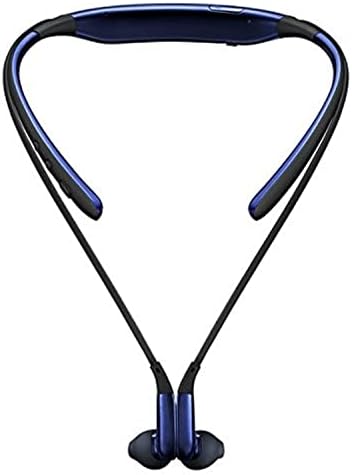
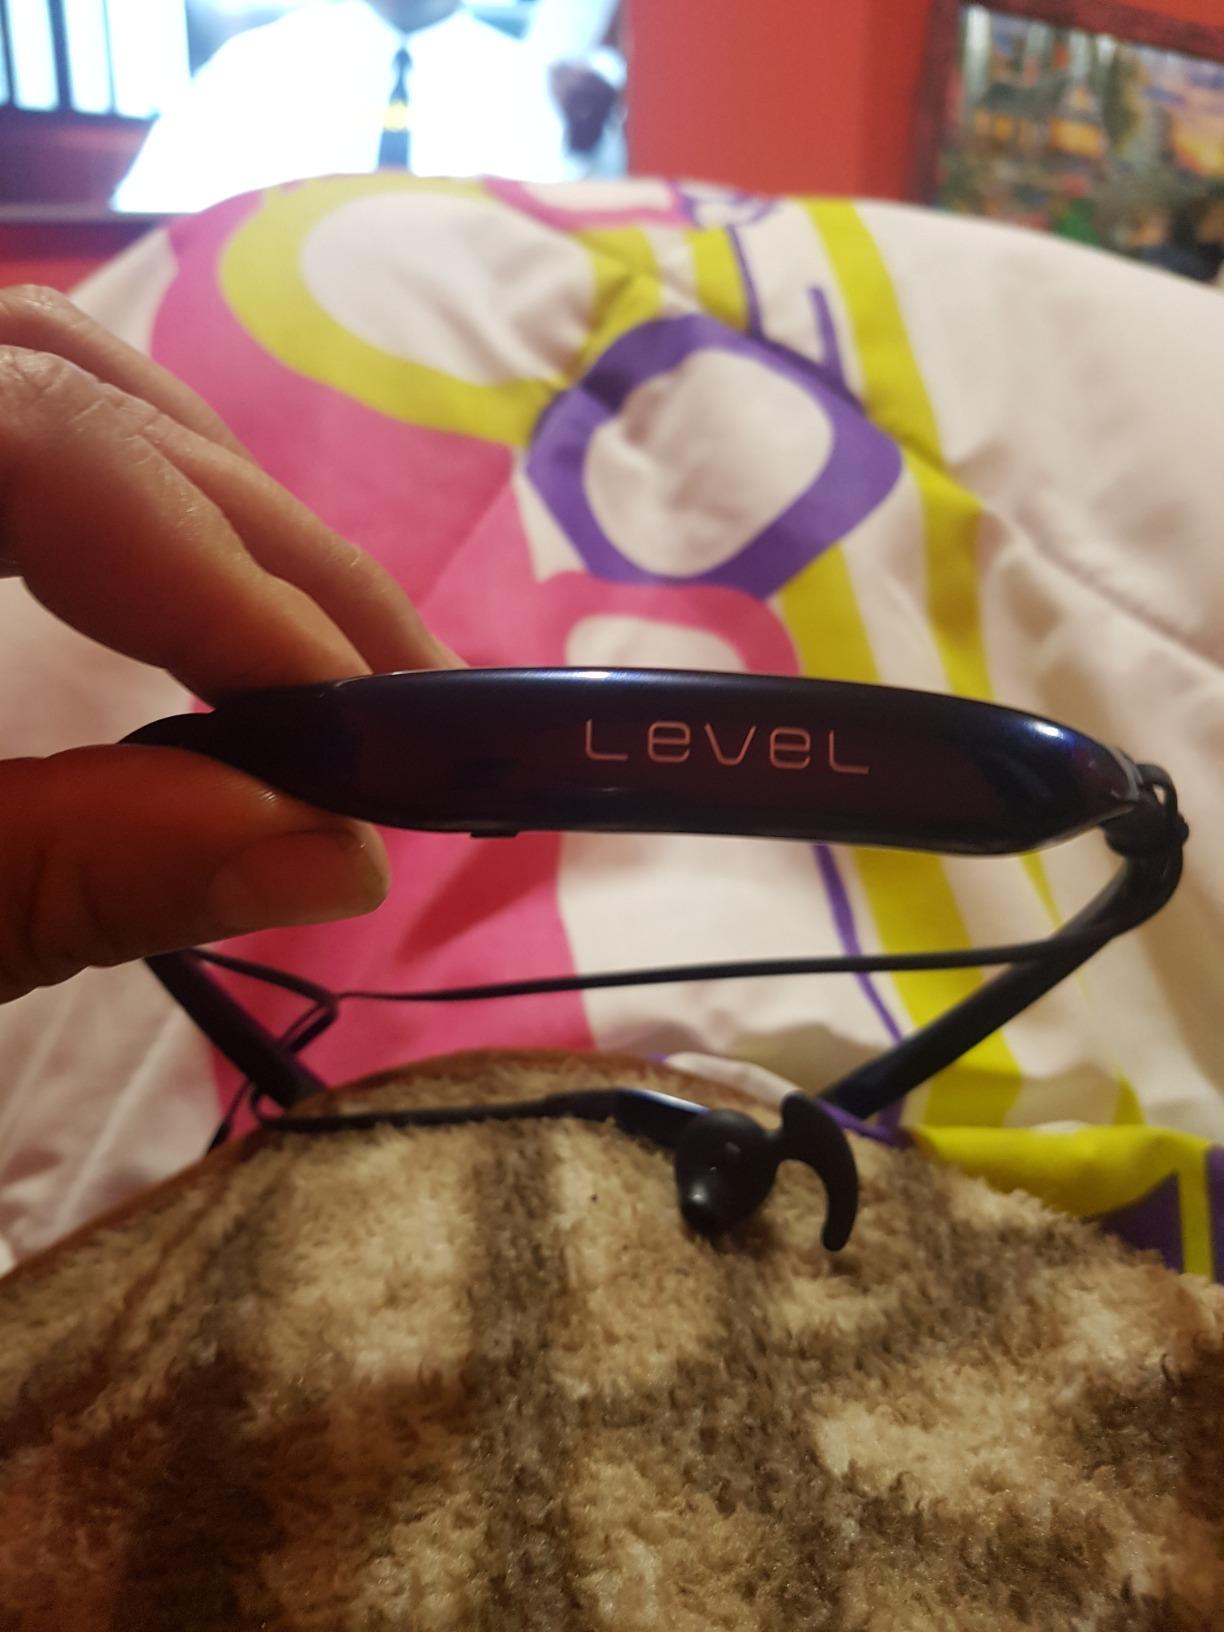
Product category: headphones
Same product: yes